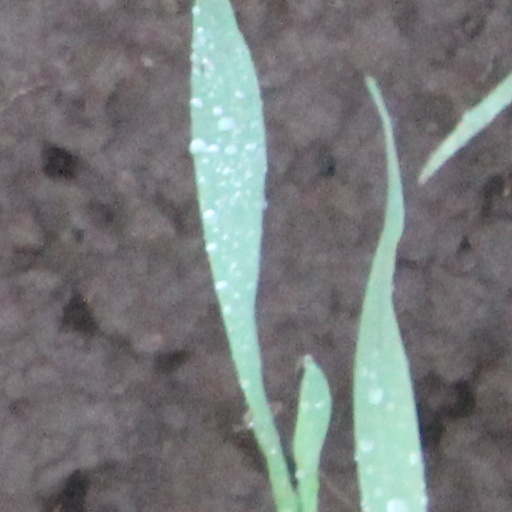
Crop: wheat